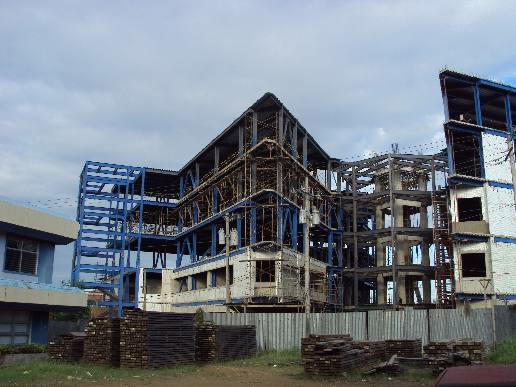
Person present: No